Arc Trainer

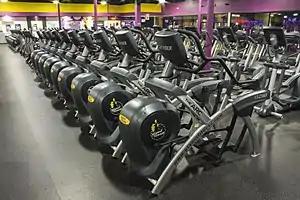
A row of arc trainers

The Arc Trainer is a stationary, non-impact exercise machine, and is a registered trademark of Cybex International, Inc. The Arc Trainer is manufactured in Owatonna, MN.